Otto Robert Frisch

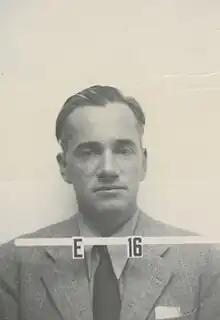
Otto Robert Frisch's wartime Los Alamos ID badge photo

Otto Robert Frisch (1 October 1904 – 22 September 1979) was an Austrian-born British physicist who worked on nuclear physics. With Otto Stern and Immanuel Estermann, he first measured the magnetic moment of the proton. With his aunt, Lise Meitner, he advanced the first theoretical explanation of nuclear fission (coining the term) and first experimentally detected the fission by-products. Later, with his collaborator, Rudolf Peierls, he designed the first theoretical mechanism for the detonation of an atomic bomb in 1940. Leading the Los Alamos Critical Assemblies experiments in 1945, he oversaw the world's first prompt criticality in the Dragon device.